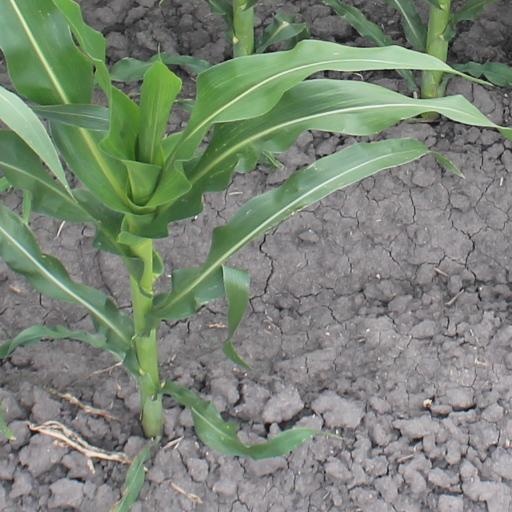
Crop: maize; corn